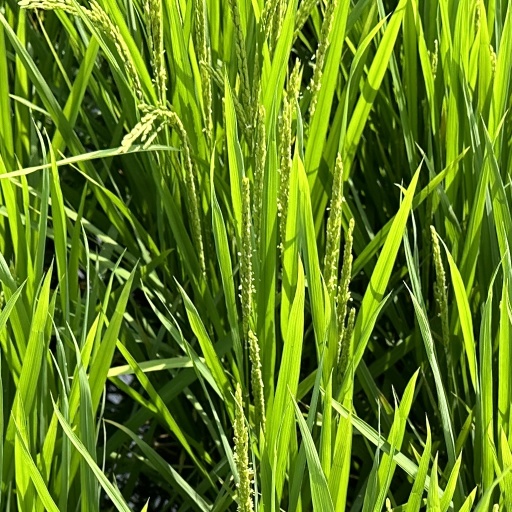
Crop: rice